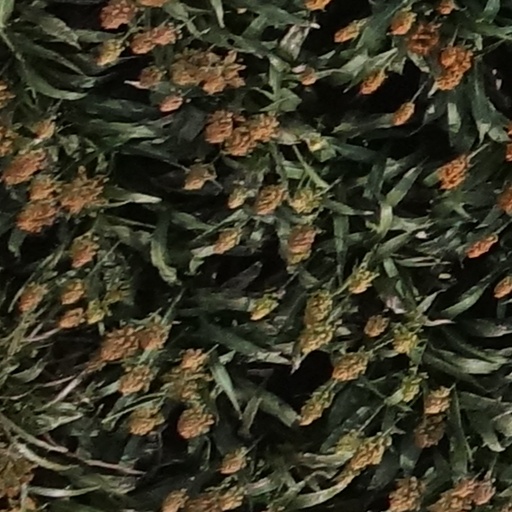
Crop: sorghum